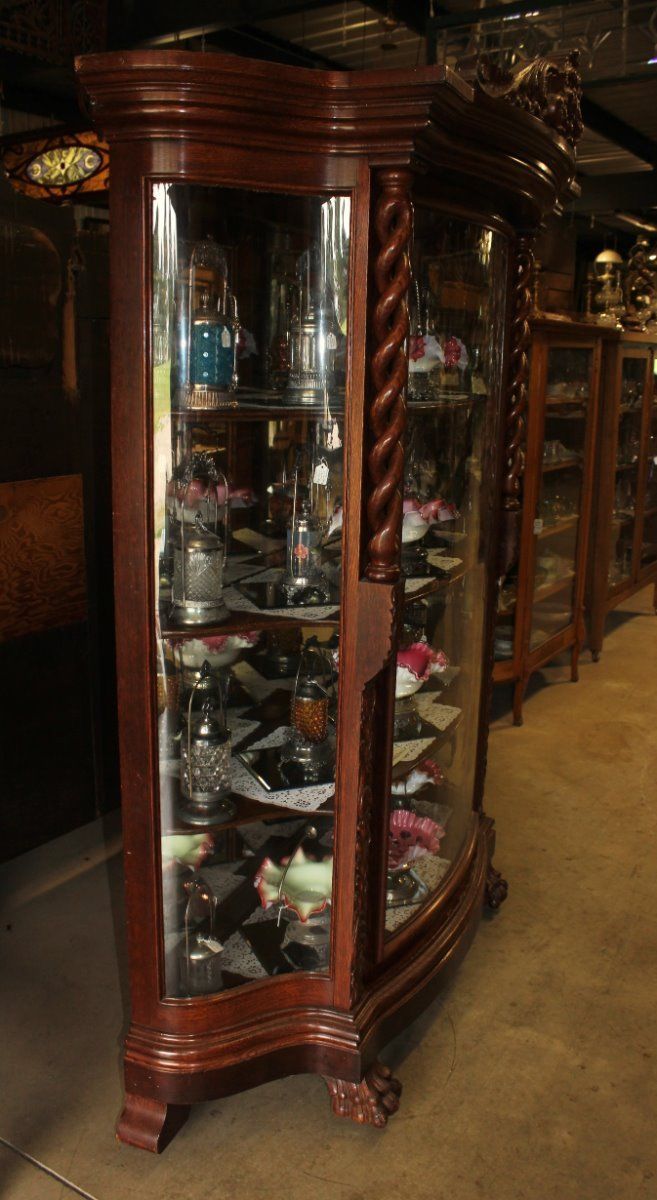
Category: cabinet